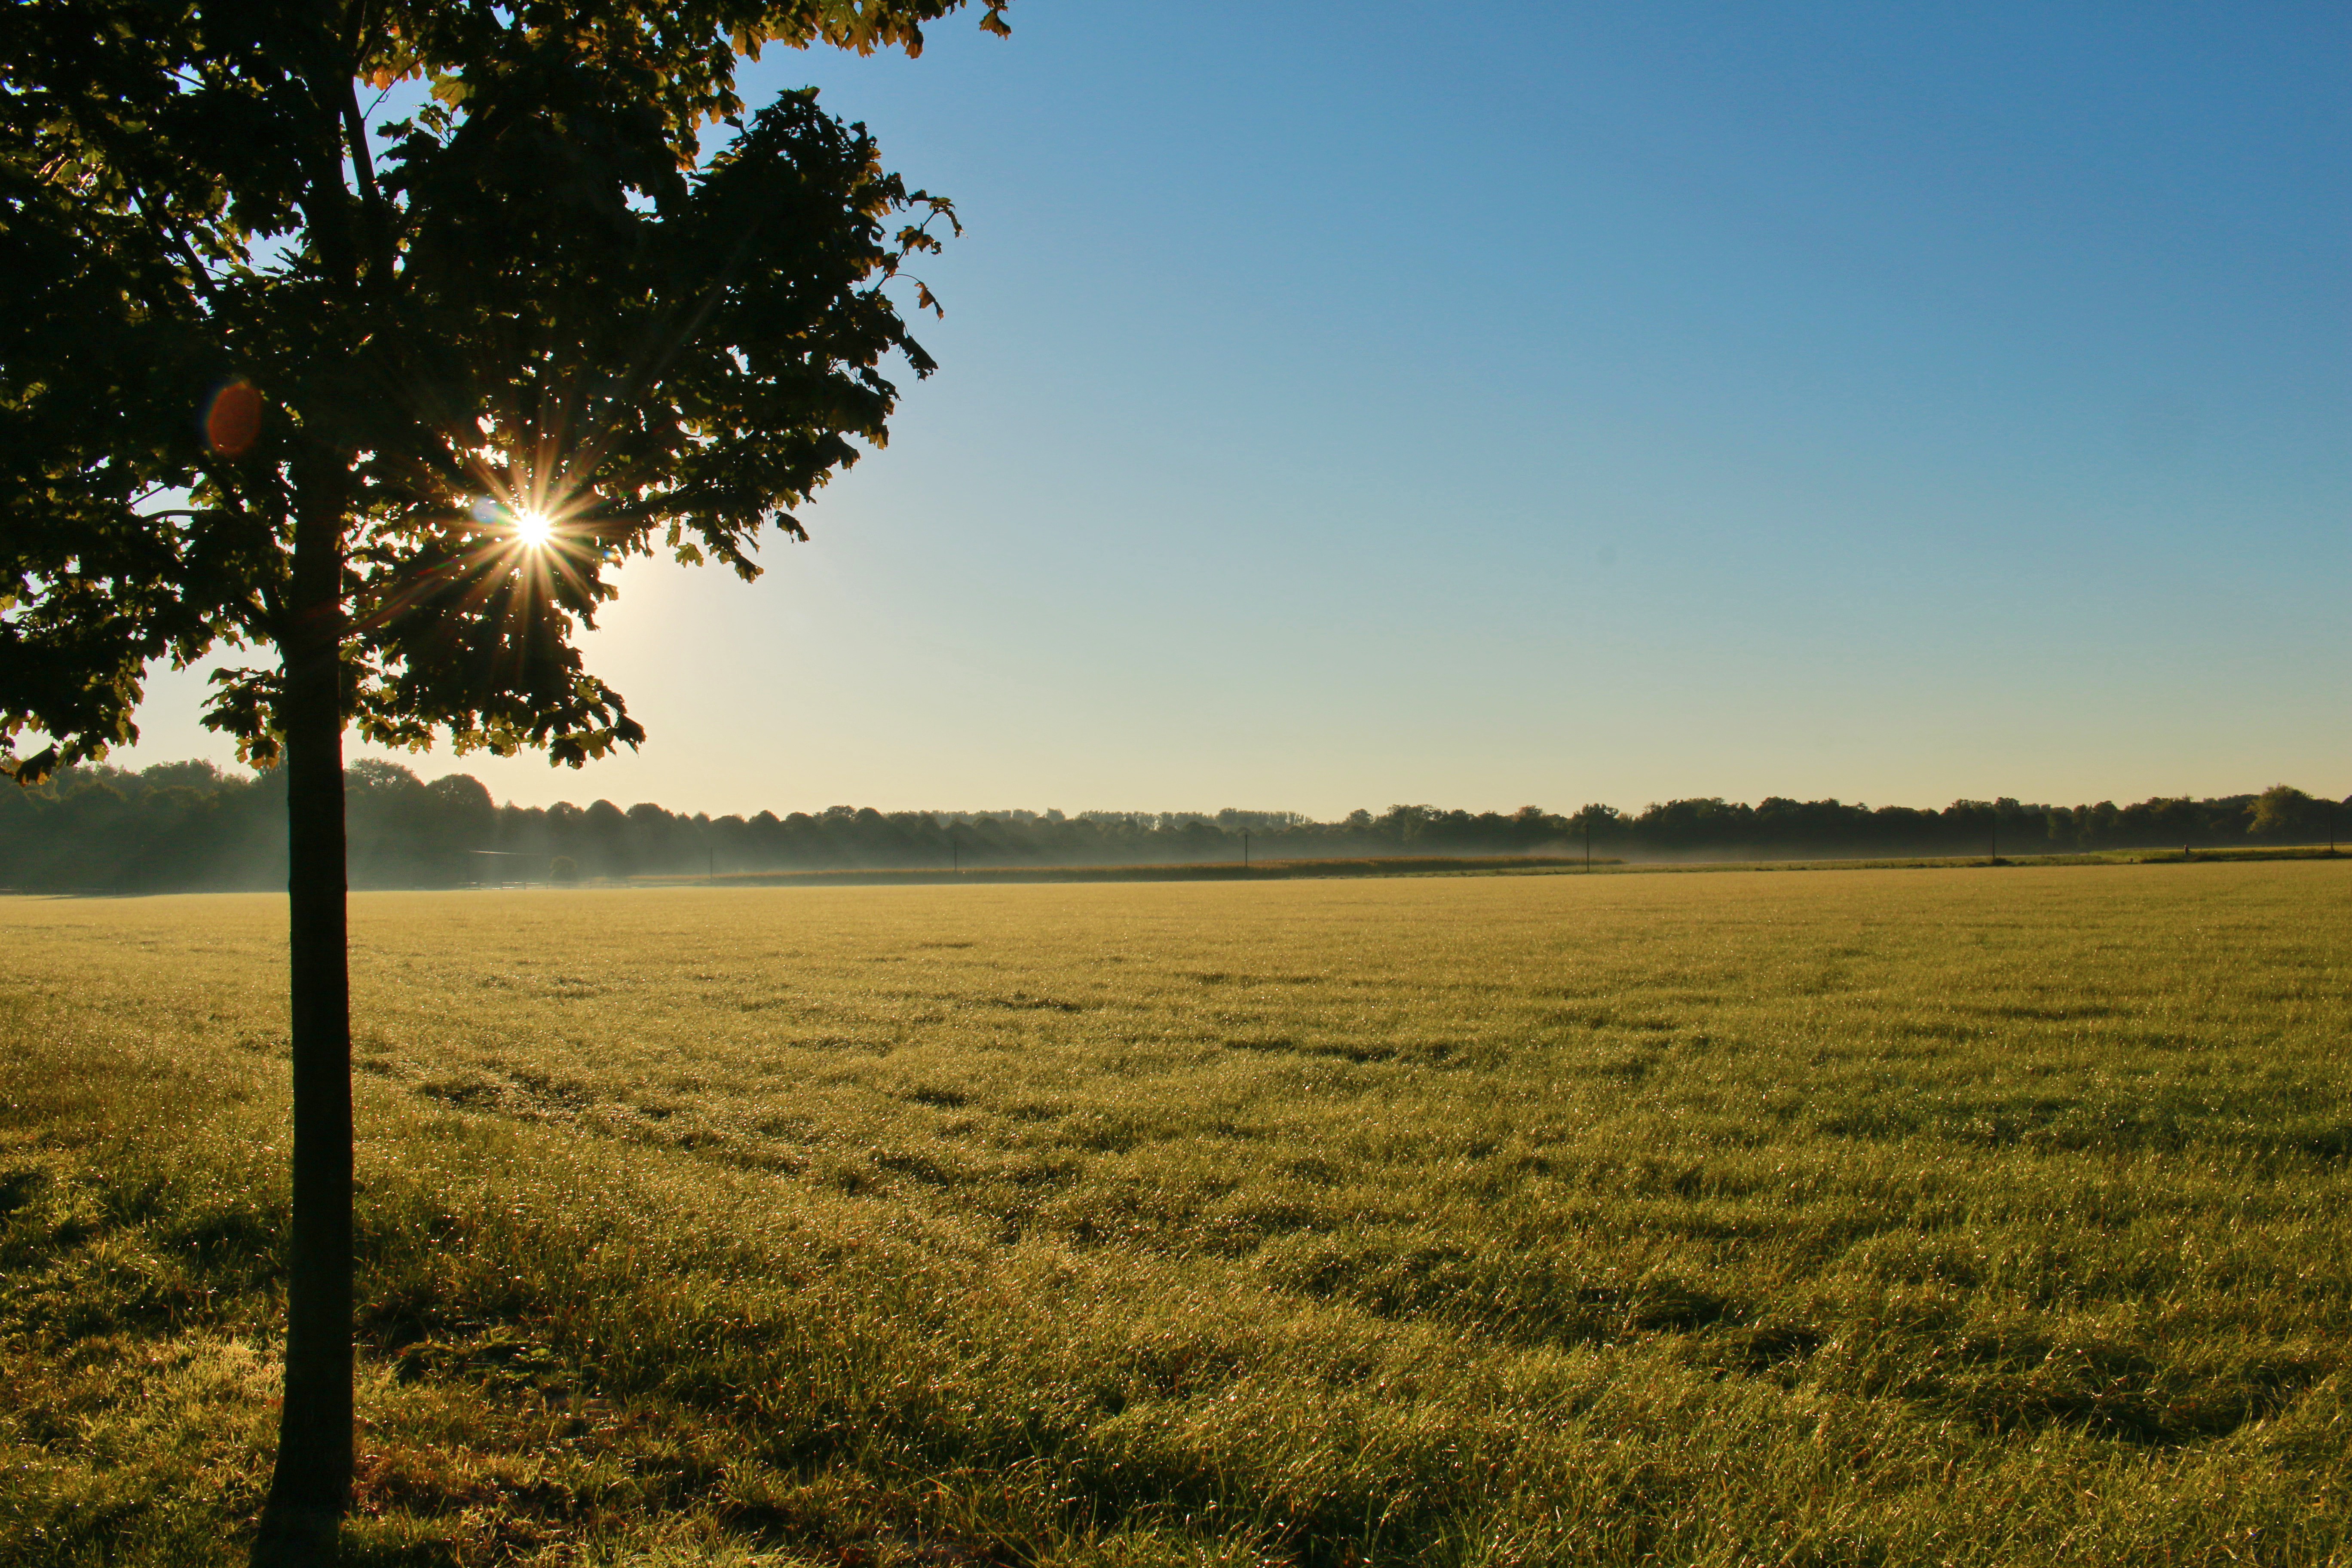
landscape, tree, nature, grass, horizon, wilderness, cloud, plant, sky, sun, sunrise, sunset, field, meadow, prairie, sunlight, morning, leaf, hill, dawn, land, dusk, evening, rural, autumn, agriculture, savanna, plain, grassland, habitat, ecosystem, arable, rural area, spring meadow, natural environment, atmospheric phenomenon, grass family, woody plant